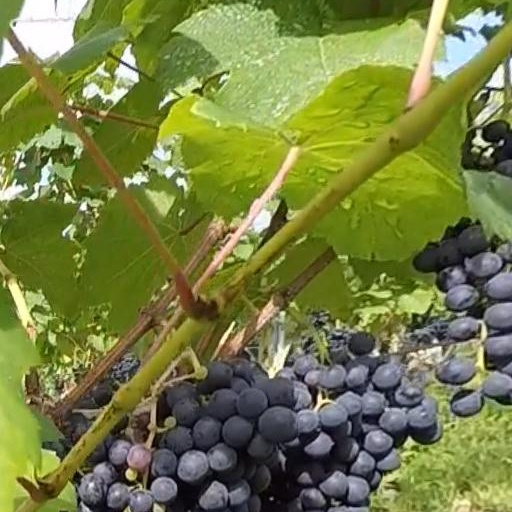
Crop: grape